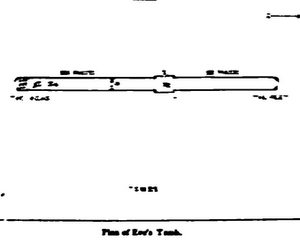
Le tombeau d'Ève est un site archéologique qui se trouve à Djeddah, en Arabie saoudite.